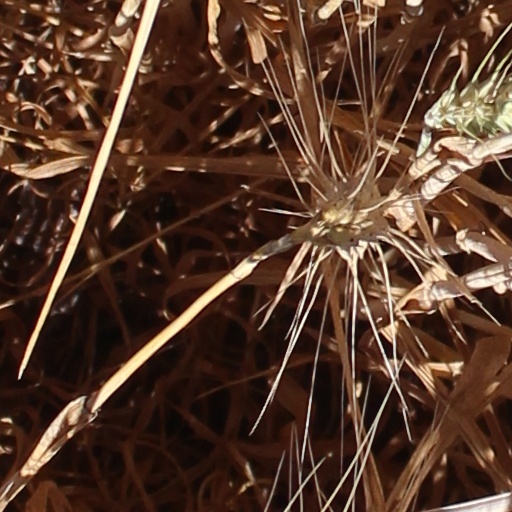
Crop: wheat